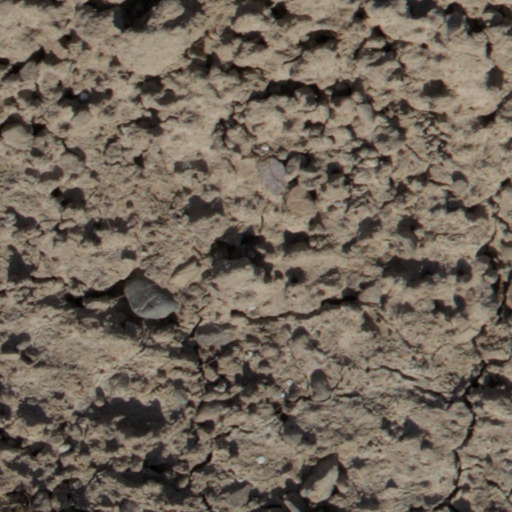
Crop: wheat